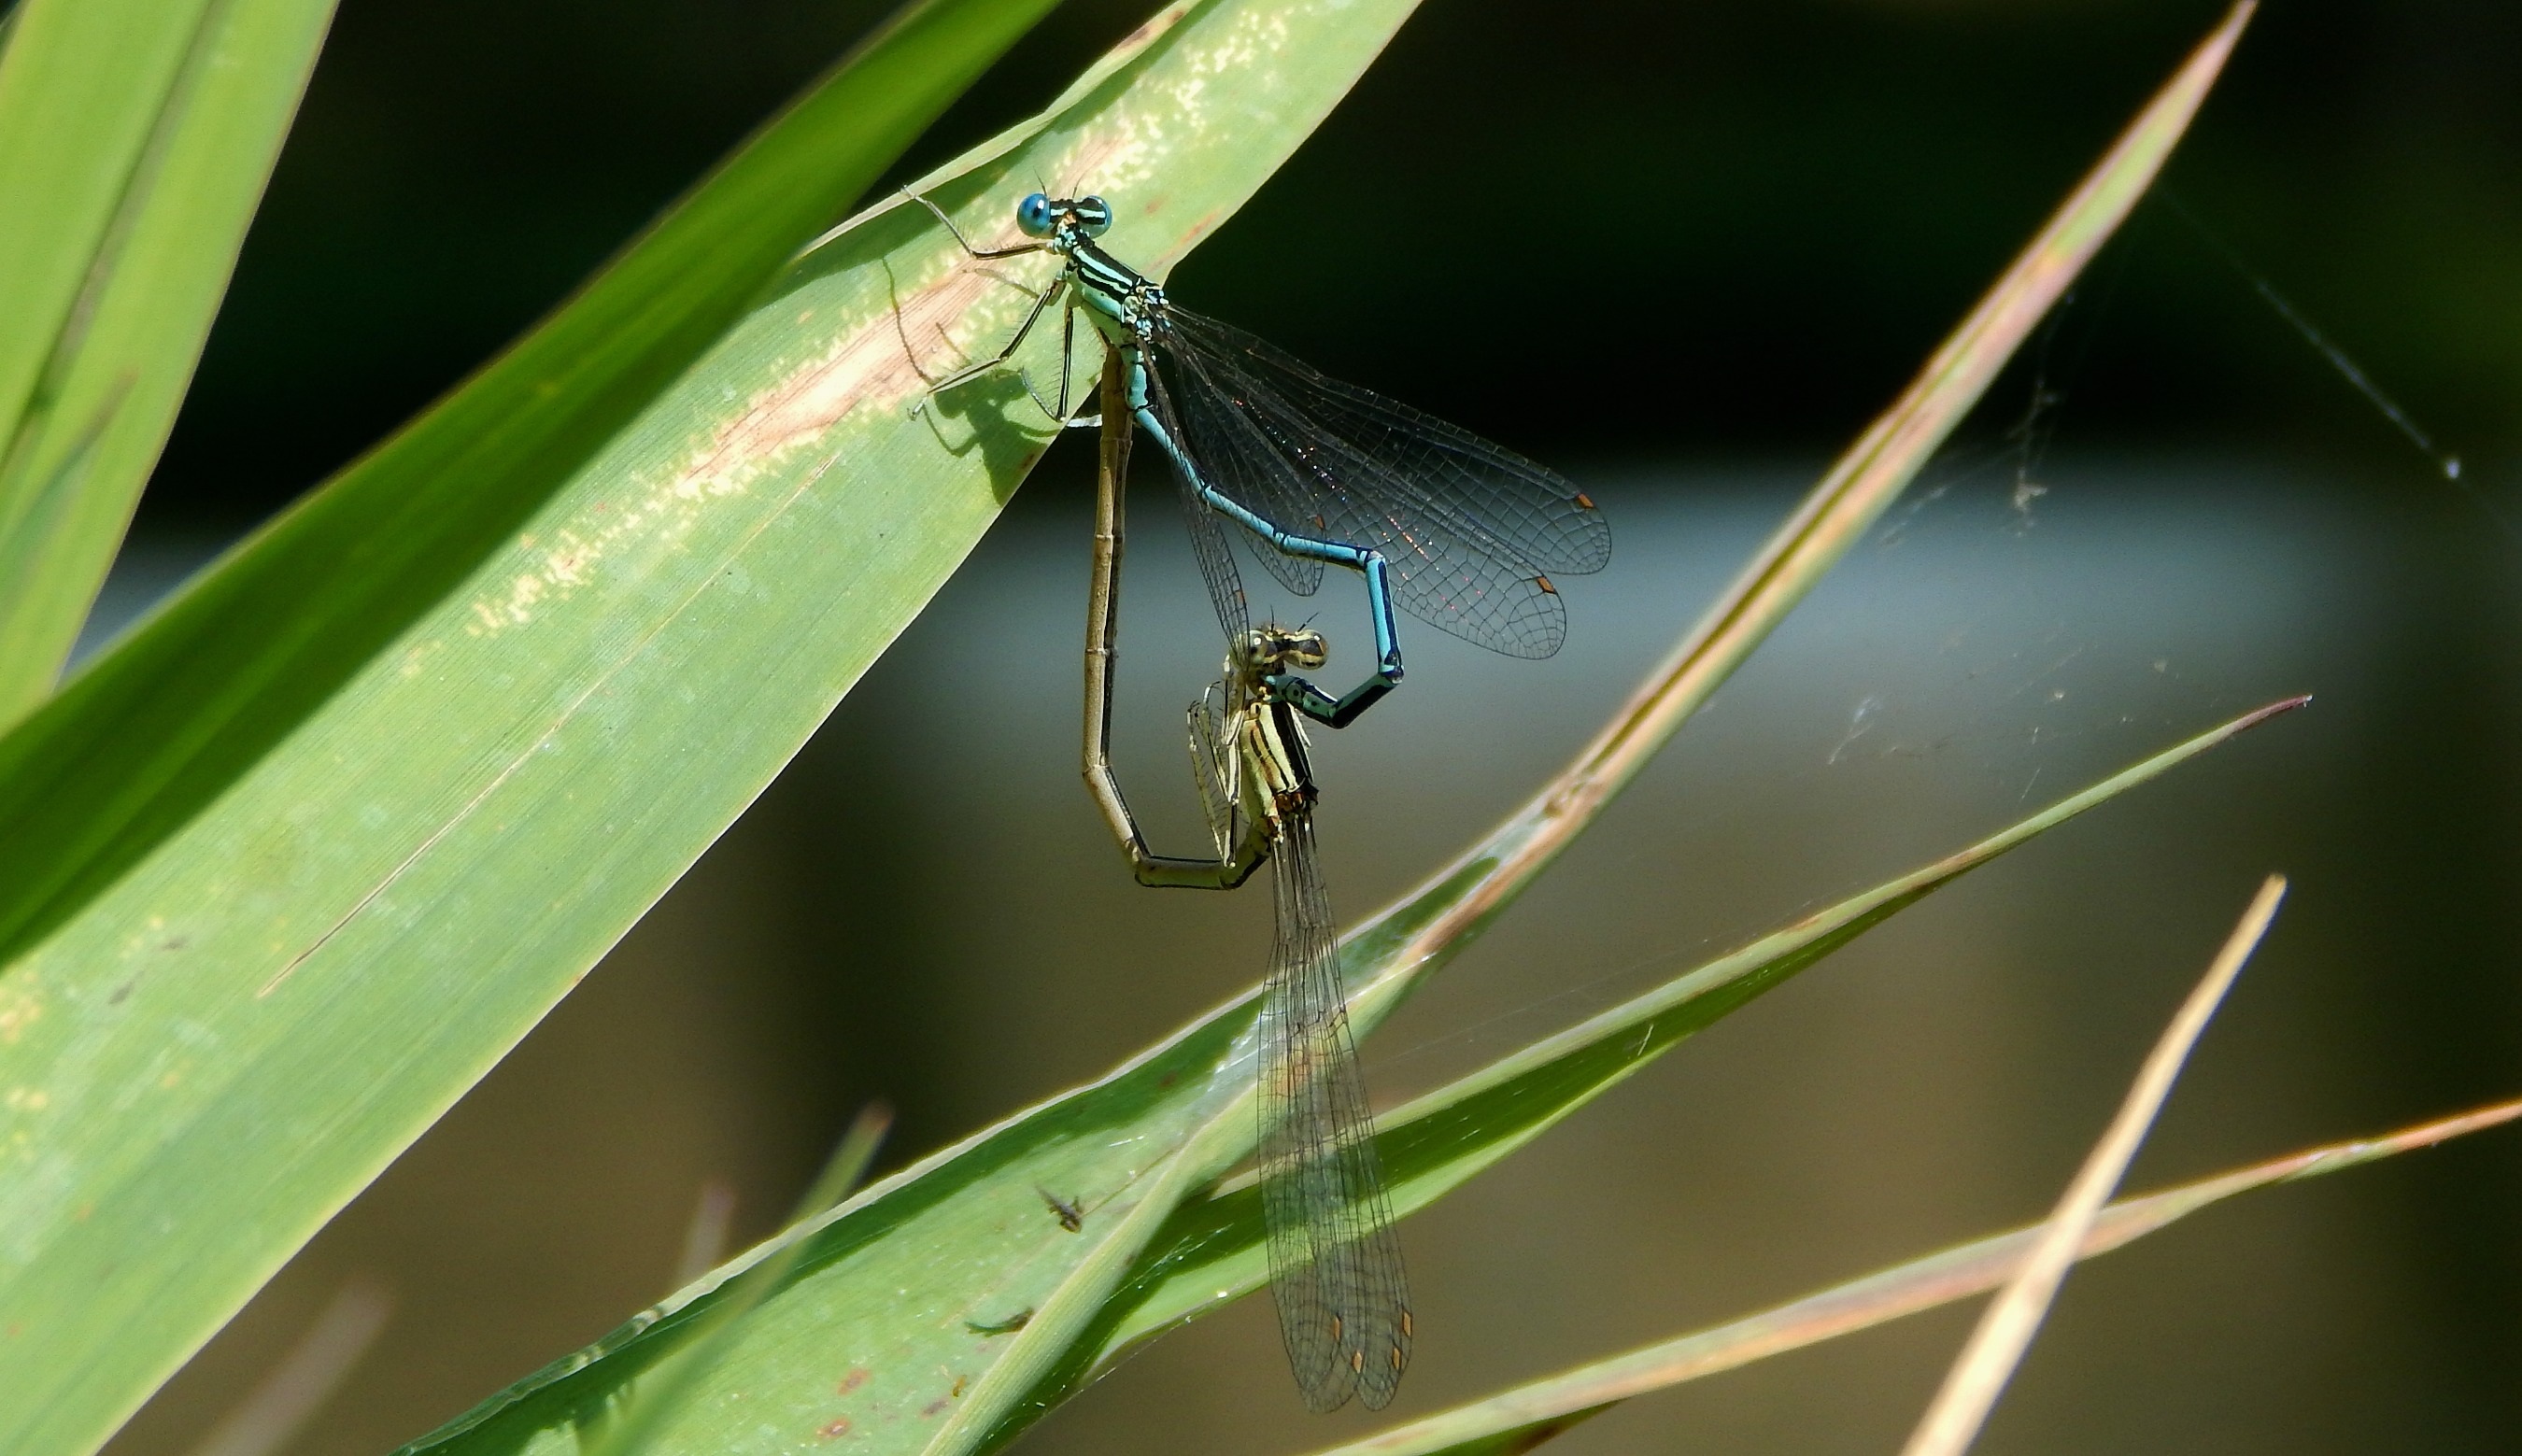
nature, wing, leaf, pond, love, green, insect, fauna, invertebrate, close up, reproduction, damselfly, macro photography, arthropod, insects mating, viscous, plant stem